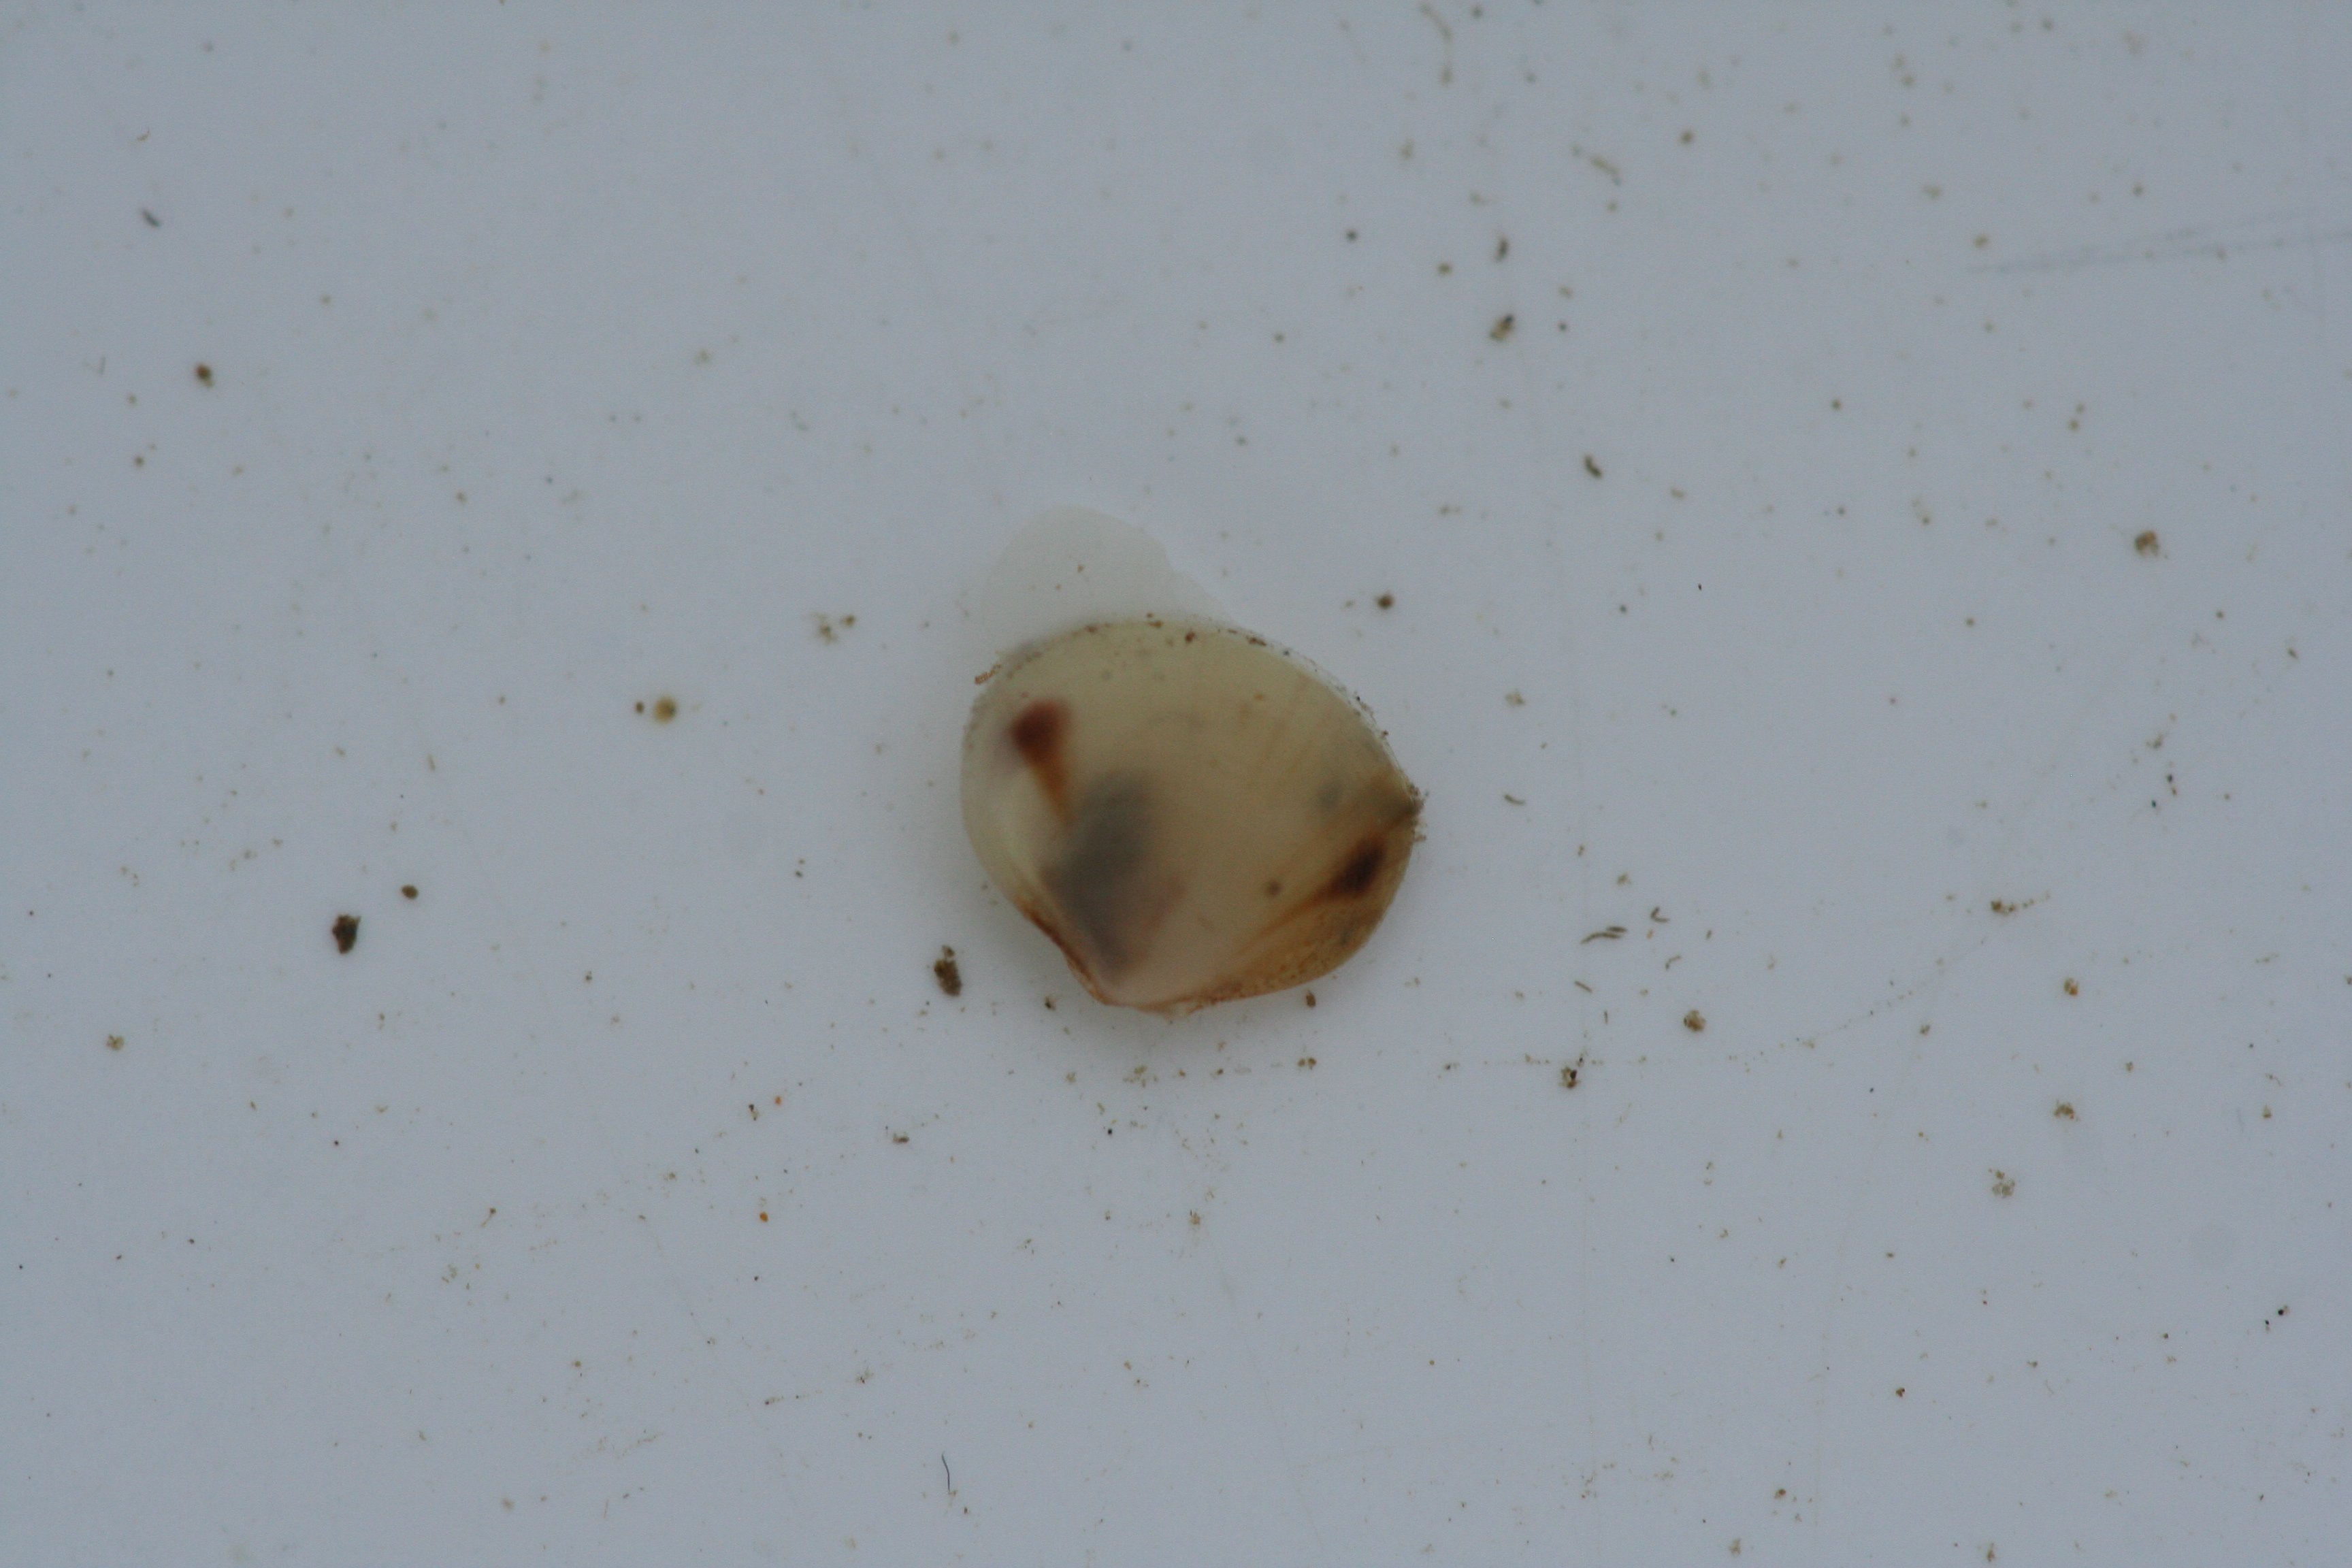
Macroinvertebrate group: snails_clams_mussels